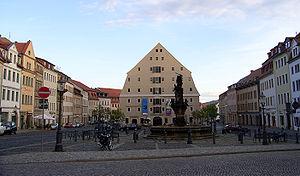
Zittau est une ville de Saxe, en Allemagne. Située dans l'arrondissement de Görlitz, elle a le statut de Grande ville d'arrondissement et compte 25 381 habitants.